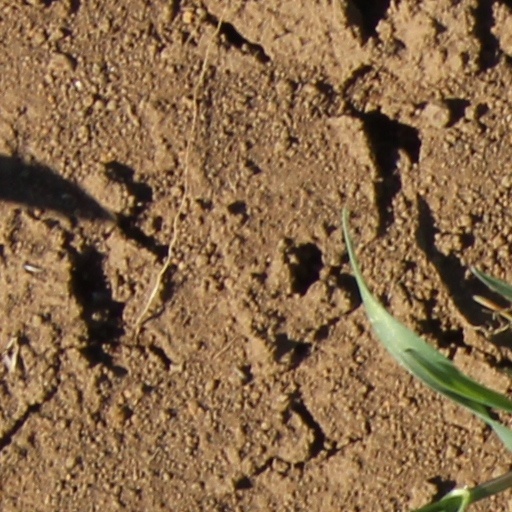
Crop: wheat